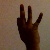
The image shows a hand gesture representing the number 9 in Indian Sign Language.